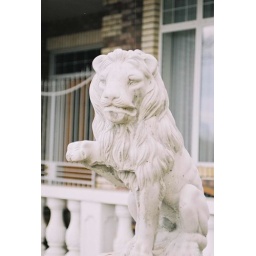
A lion guarded the gate of a home in up the bluff in Calgary.